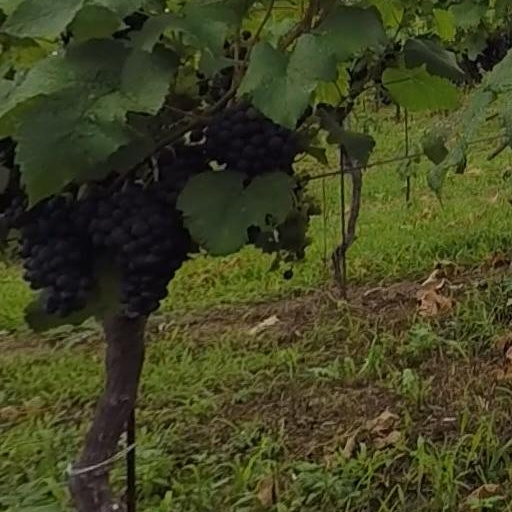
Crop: grape